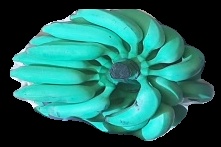
Variety: elakki-bale
Grade: grade3